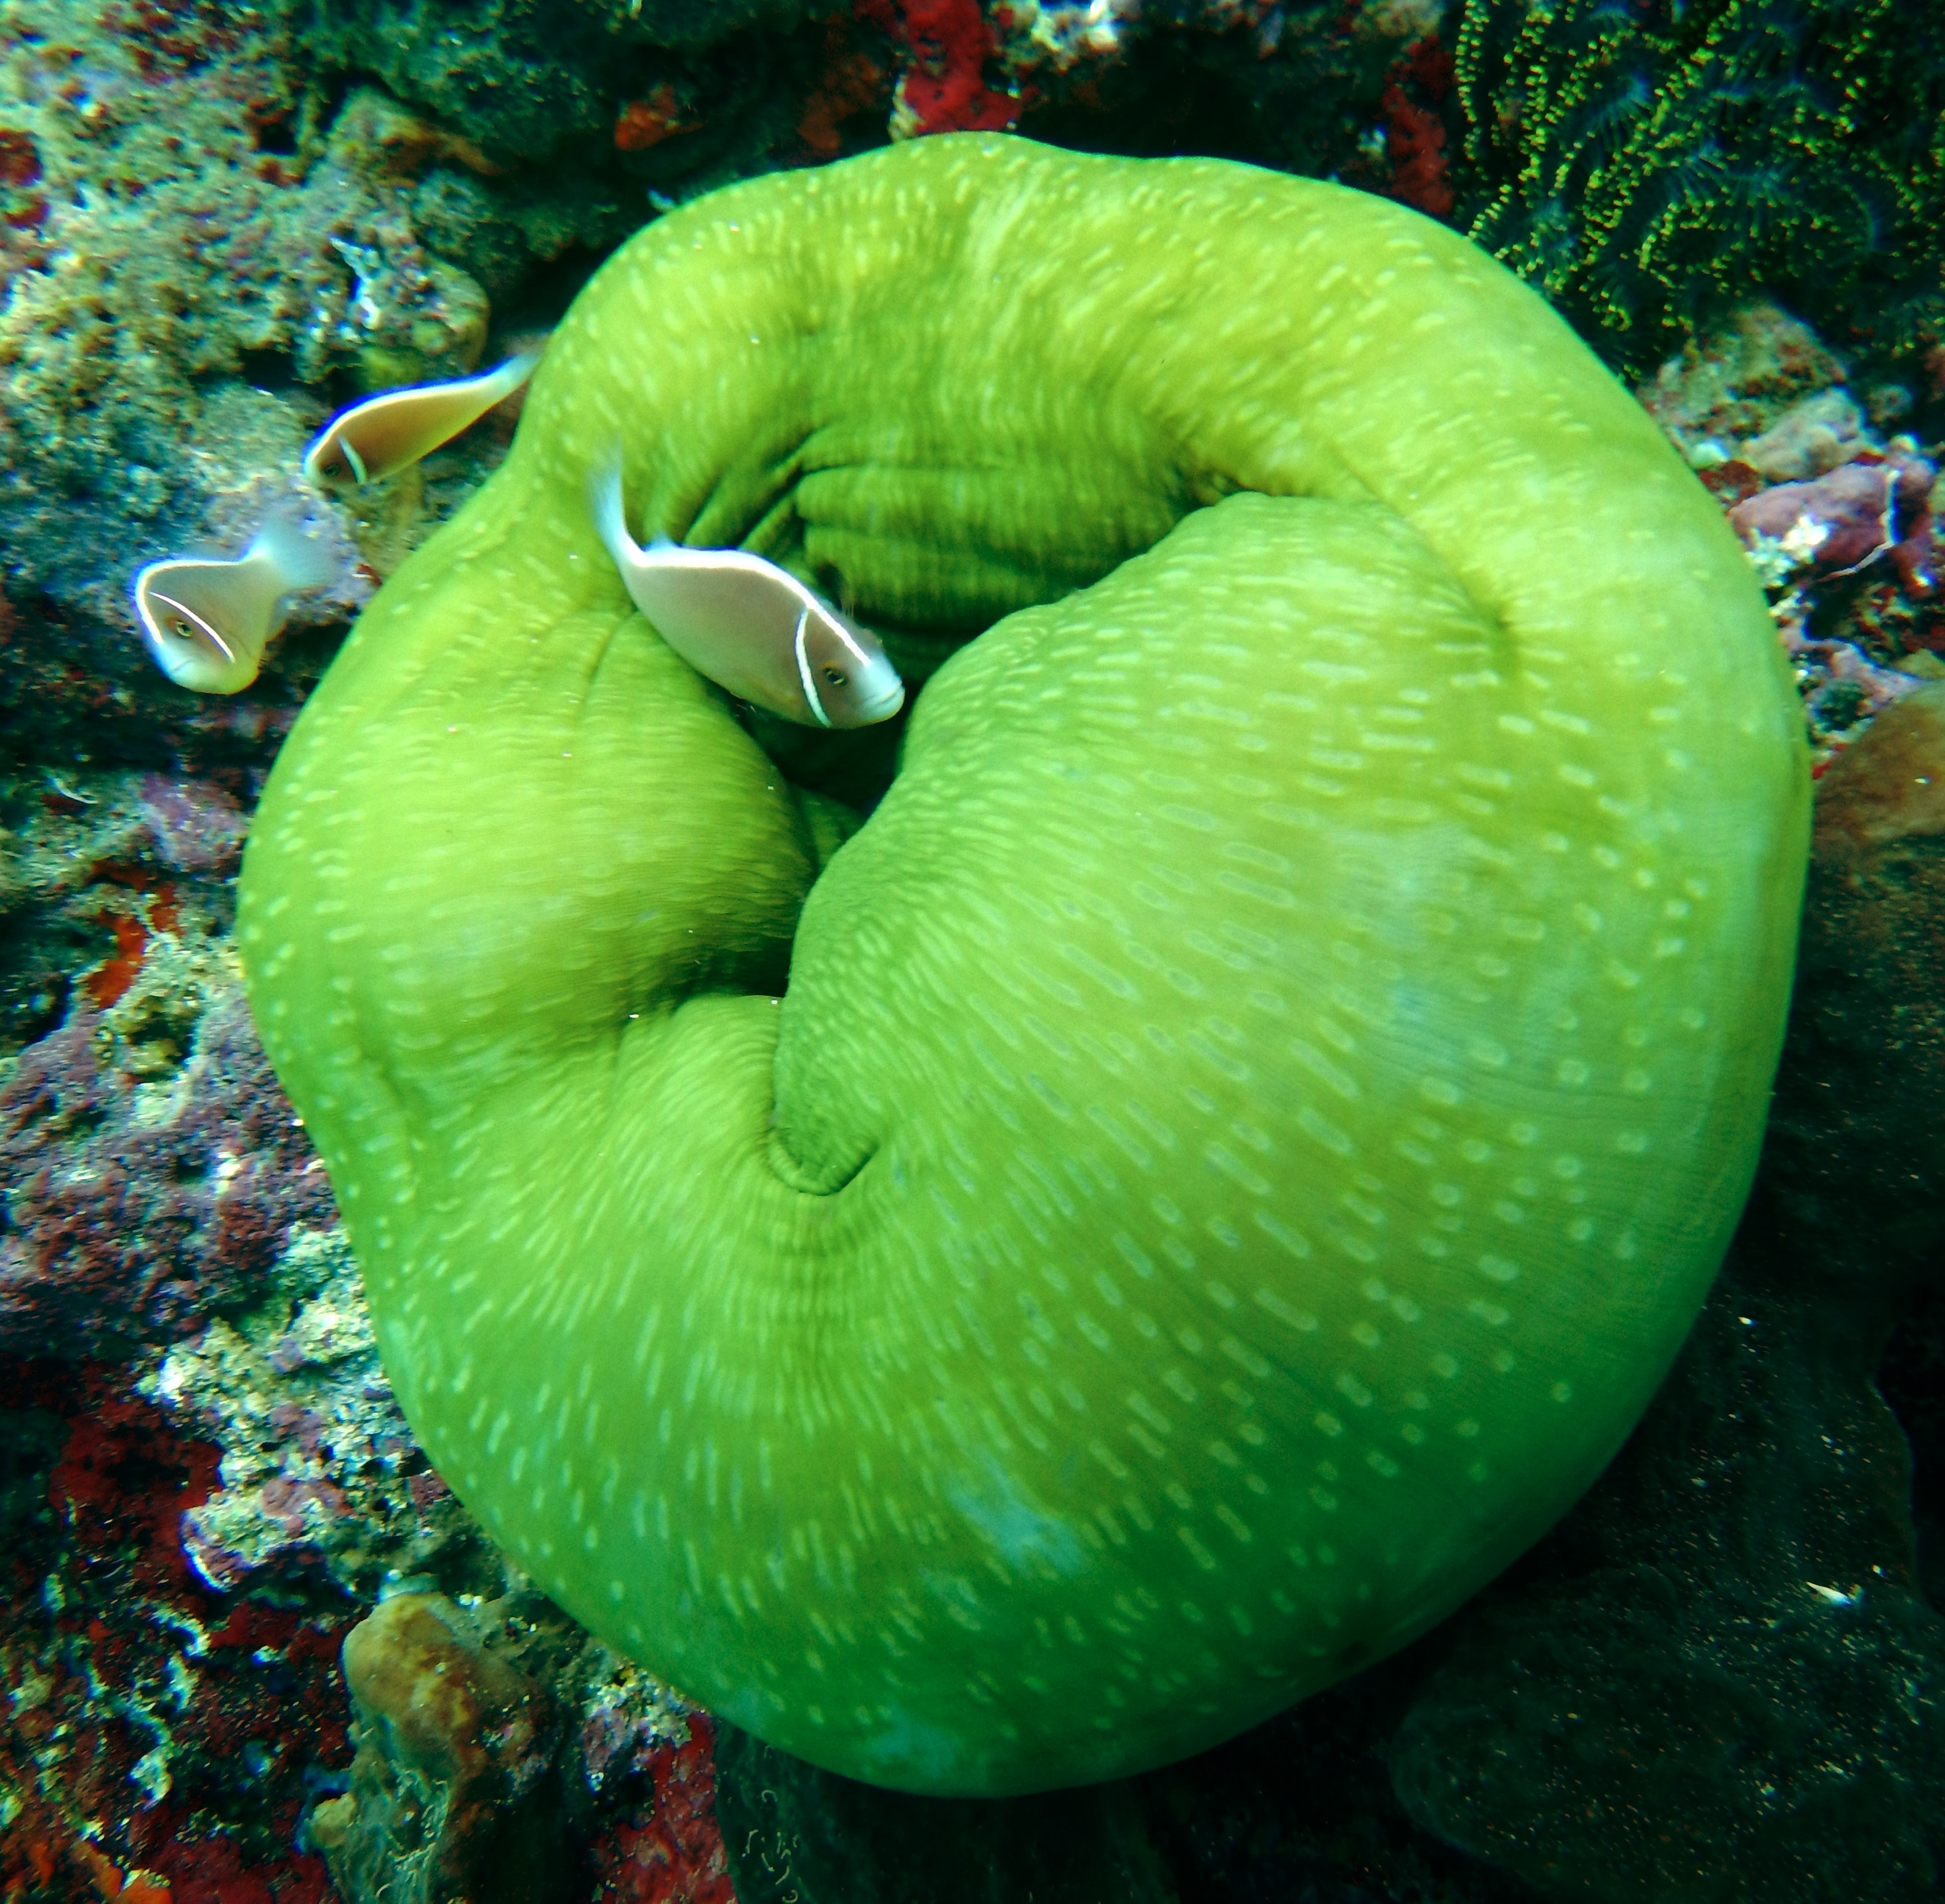
Green congo, underwater, organism, marine biology, reef, stony coral, coral, sea anemone, fish, marine invertebrates, invertebrate, adaptation, plant, vegetarian food, coral reef